Bryan Court

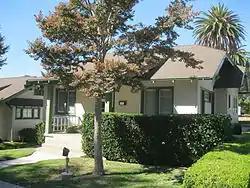
One of the homes in Bryan Court

Bryan Court is a bungalow court located at 427 S. Marengo Ave. in Pasadena, California. The court includes seven Craftsman-style homes surrounding a central courtyard. The stucco houses are designed to resemble English cottages and have porches and jerkinhead roofs. D. M. Renton built the court in 1916.